Iowa Colony, Texas

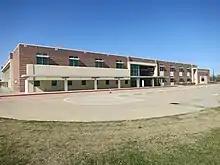
Meridiana Elementary School in Iowa Colony

Students in residential-zoned portions of Iowa Colony attend schools in the Alvin Independent School District.